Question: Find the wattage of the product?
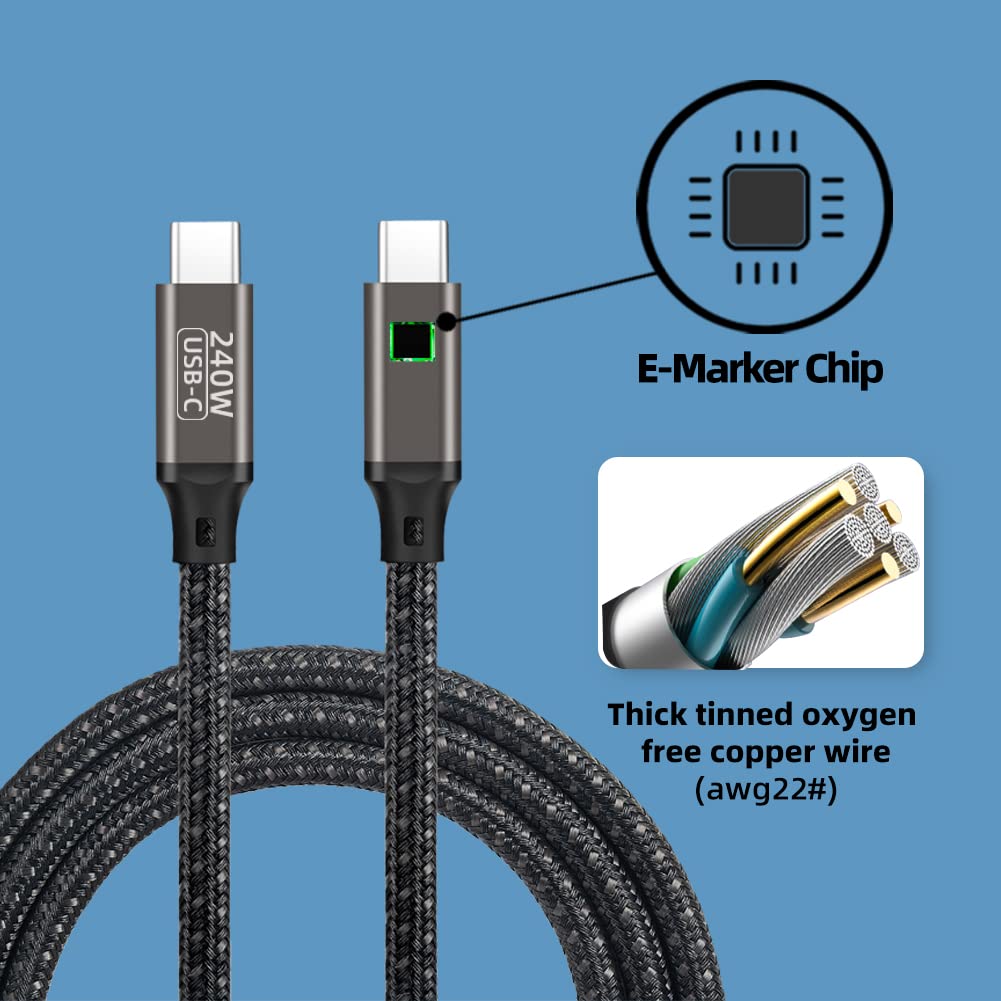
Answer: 240.0 watt